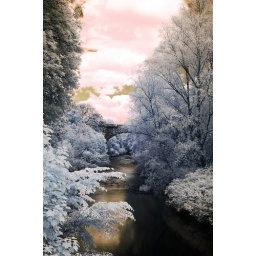
Looking upstream from a bridge over the river Kelvin in Glasgow1.3 second exposuref/6.3200 ISOHoya R72 IR filter